Henry Hugh Clifford

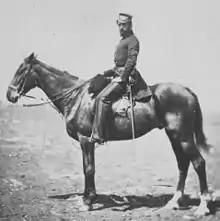
Captain Henry Hugh Clifford in 1855

Major-General The Hon. Sir Henry Hugh Clifford, (12 September 1826 – 12 April 1883) was a British Army officer and a recipient of the Victoria Cross, the highest award for gallantry in the face of the enemy that can be awarded to British and Commonwealth forces.